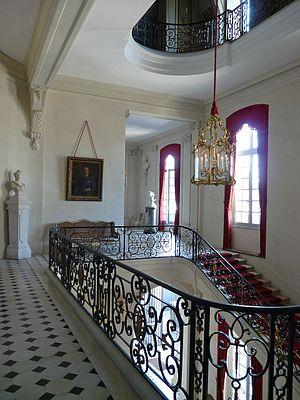
Escalier d'honneur
Le château de Champs-sur-Marne est situé en France dans la commune de Champs-sur-Marne, dans le département de Seine-et-Marne.